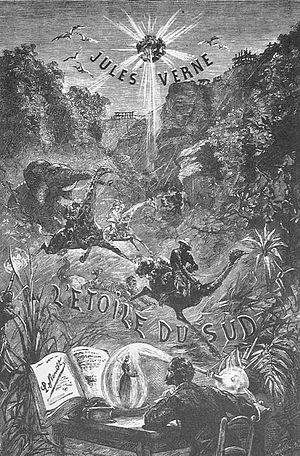
Jules Verne: ""L'Étoile du sud"" (1883), dessins par Léon Benett."
L'Étoile du Sud est un roman d'aventures de Paschal Grousset, vendu à l'éditeur Hetzel, puis remanié et signé par Jules Verne. L'œuvre est publiée en 1884.